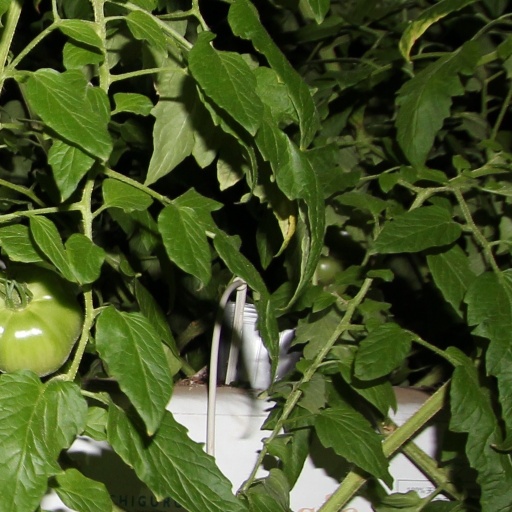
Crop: tomato